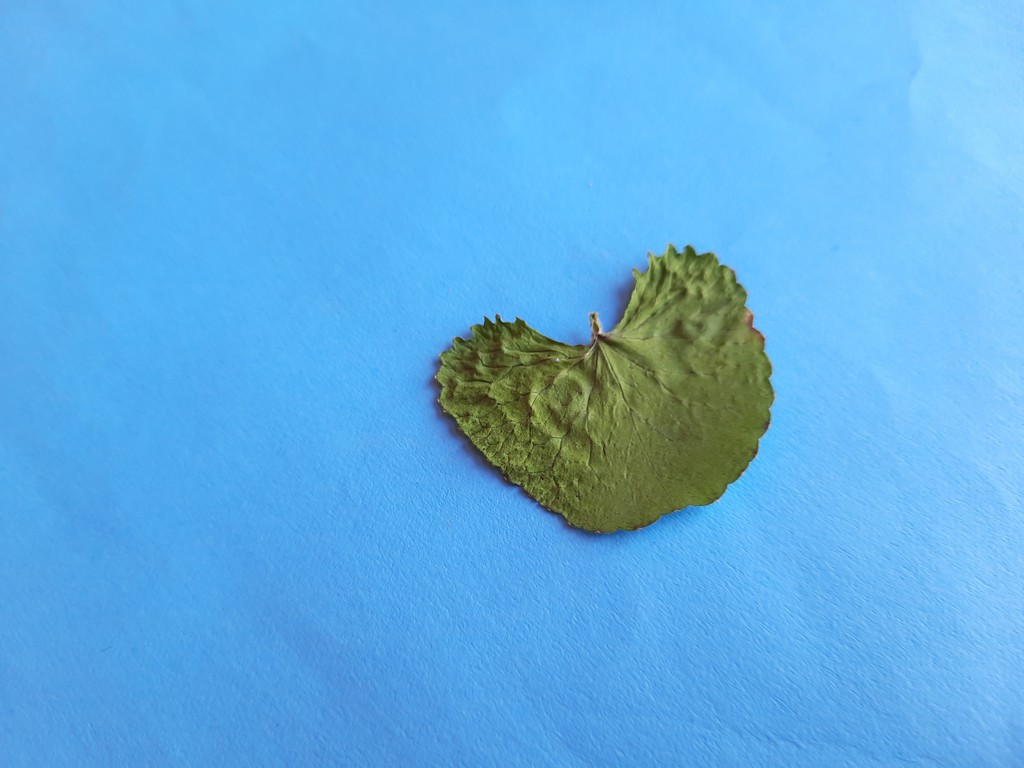
Label: Dried